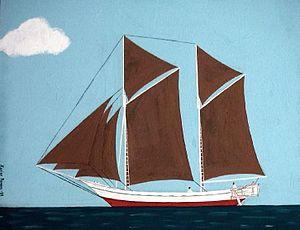
Le pinisi aussi connu sous le nom de palari ou perahu palari est un voilier traditionnel du sud de l'île de Célèbes en Indonésie. Autrefois, il était équipé de deux mâts et de 7 voiles. Aujourd'hui, le mât d'artimon a été supprimé sur la plupart des pinisi et remplacé par une cabine et un moteur.